John Adams (composer)

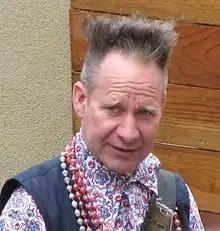

Adams wrote two orchestral pieces in 1988: "Fearful Symmetries", a 25-minute work in the same style as "Nixon in China", and "The Wound-Dresser", a setting of Walt Whitman's 1865 poem of that title, written when Whitman was volunteering at a military hospital during the American Civil War. "The Wound-Dresser" is scored for baritone voice, two flutes (or two piccolos), two oboes, clarinet, bass clarinet, two bassoons, two horns, trumpet (or piccolo trumpet), timpani, synthesizer, and strings.